Sky position (RA, Dec in degrees): 129.41, 24.493
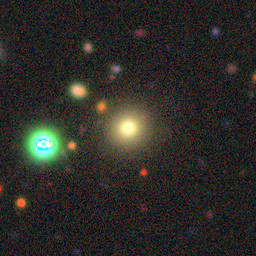
Galaxy morphology: Round Smooth Galaxies